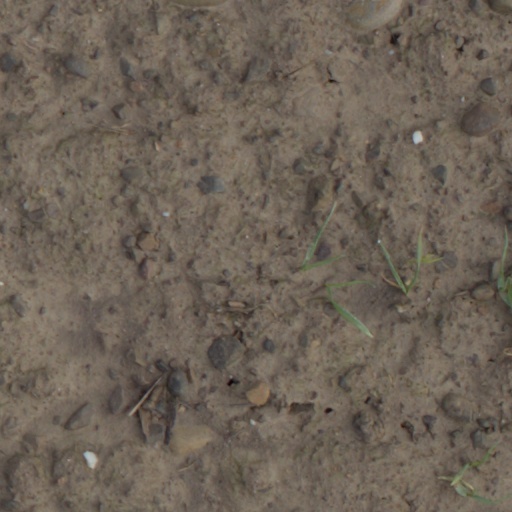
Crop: wheat